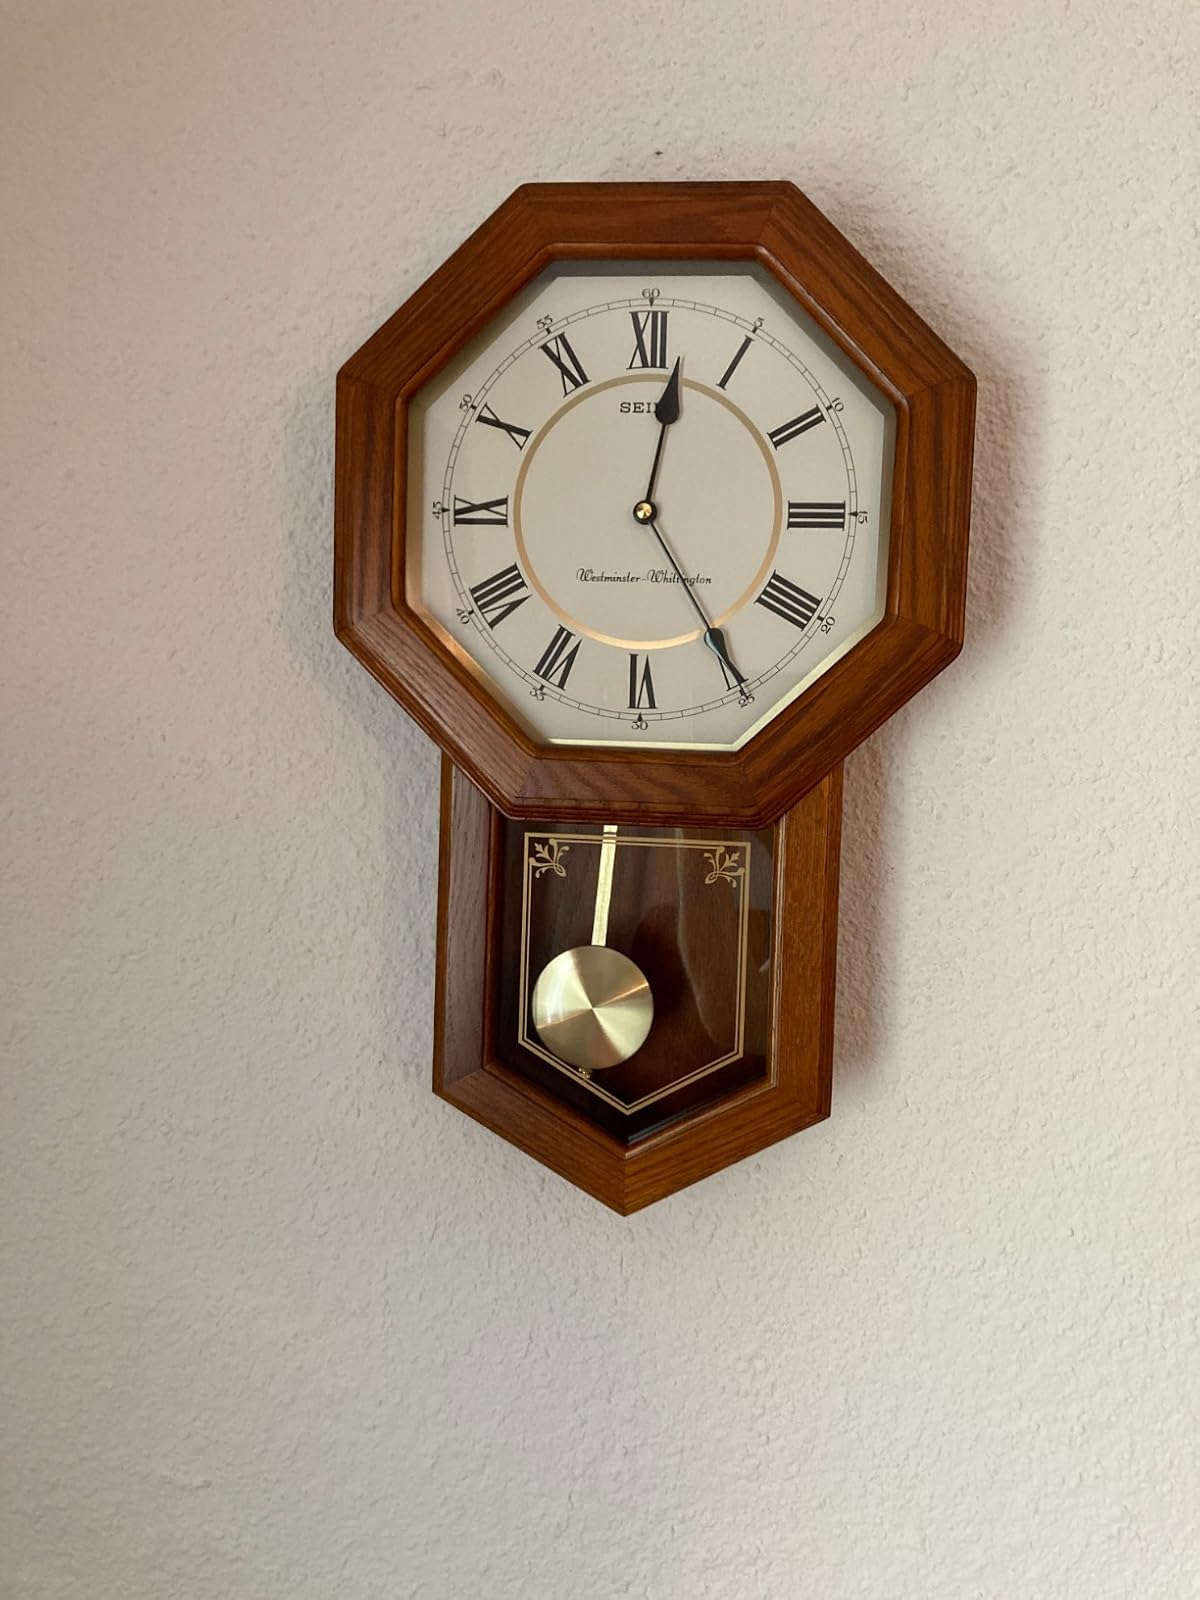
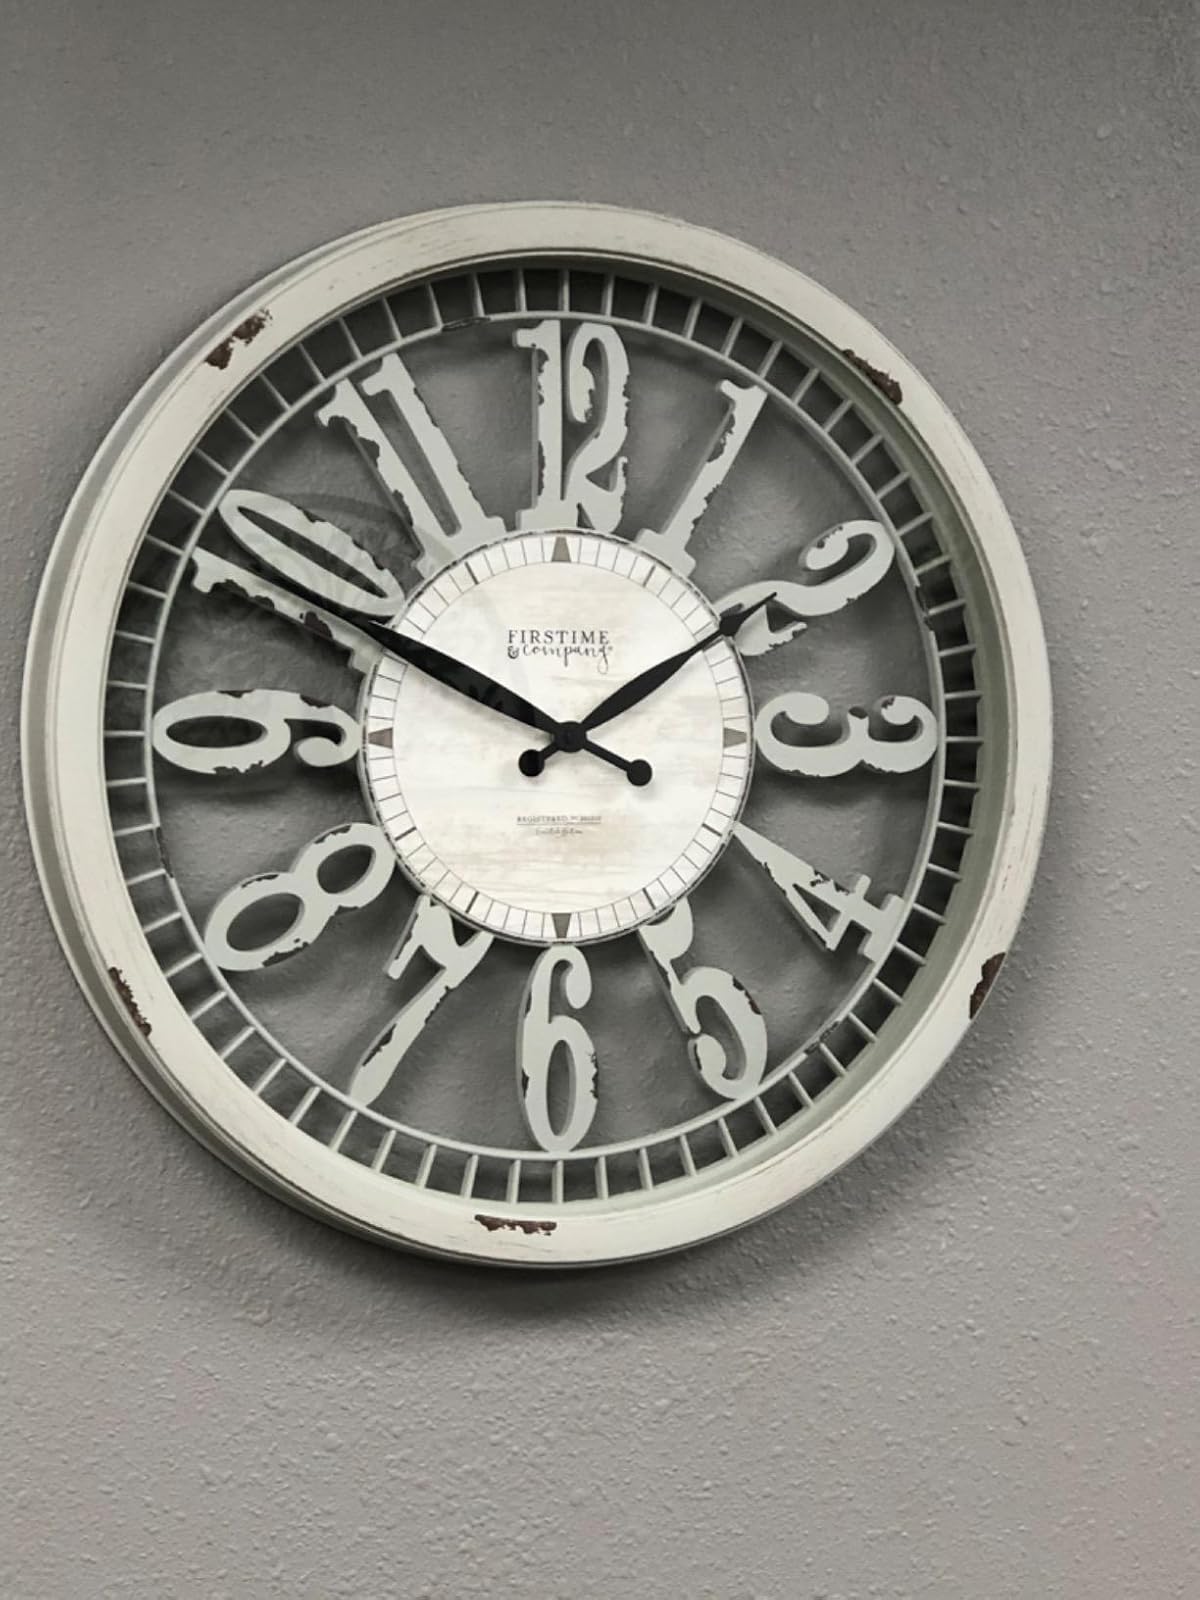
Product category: clock
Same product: no